Manuel García (baritone)

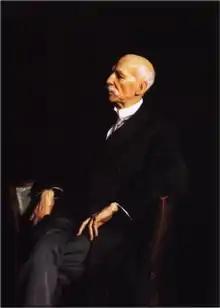
García, aged 100 by John Singer Sargent

Manuel Patricio Rodríguez García (17 March 1805 – 1 July 1906), was a Spanish singer, music educator, and vocal pedagogue. He invented the first laryngoscope.